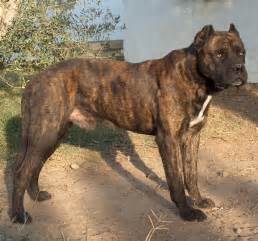
Label: cane